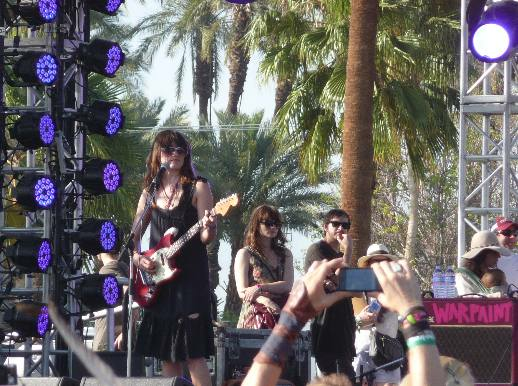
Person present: Yes